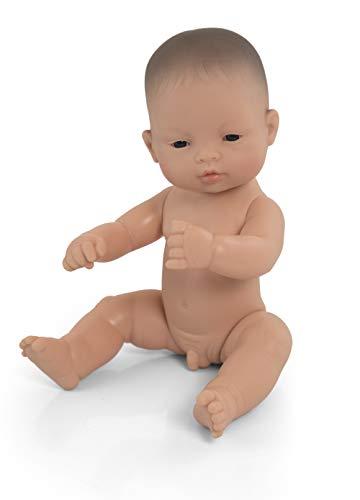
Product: Miniland Educational - 12.63'' Anatomically Correct Newborn Baby Doll, Asian Boy
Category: Toys & Games | Dolls & Accessories | Dolls
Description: Your child will love caring for Miniland's beautiful, vanilla-scented 12.63'' Anatomically Correct Newborn Baby Doll.
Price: $22.99
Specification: ProductDimensions:12.6x3.1x5.3inches|ItemWeight:11.2ounces|ShippingWeight:11.2ounces(Viewshippingratesandpolicies)|DomesticShipping:ItemcanbeshippedwithinU.S.|InternationalShipping:ThisitemcanbeshippedtoselectcountriesoutsideoftheU.S.LearnMore|ASIN:B00ANSK9DC|Itemmodelnumber:31035|Manufacturerrecommendedage:10months-6years